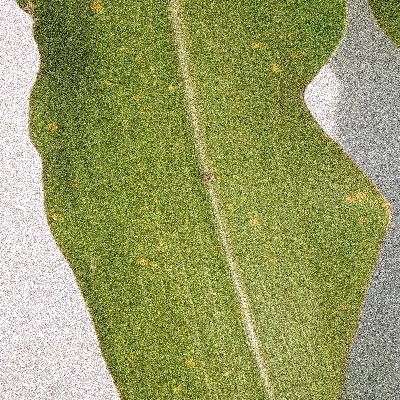
Label: Corn_(Maize)___Leaf_Spot